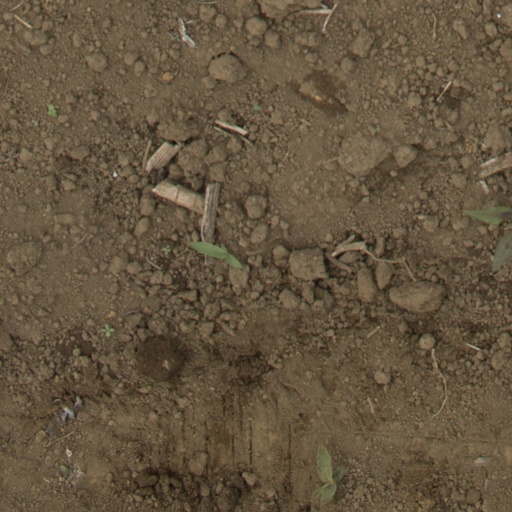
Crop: Jerusalem artichoke